Pollination of orchids

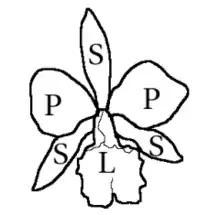
Arrangement of the parts of an orchid flower: petals (P), sepals (S), labellum (L)

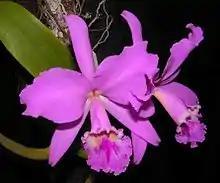
"Cattleya labiata" flower, a plant native to Brazil

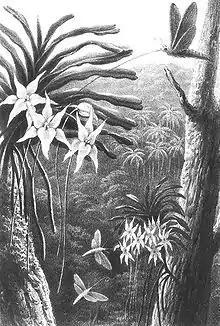
Illustration of the pollination of "Angraecum sesquipedale" by a hypothetical moth with long proboscis. The drawing was made in 1867 by Alfred Russel Wallace, following the prediction made by Charles Darwin of 1862. In 1903 the moth was discovered in Madagascar and named "Xanthopan morganii praedicta".

Orchid flowers are predominantly hermaphroditic, with unisexual forms being rare, and they typically exhibit zygomorphic (bilateral) symmetry. Most genera feature three outer elements known as sepals—two lateral and one dorsal—and three inner elements called petals, with the lower petal often modified into a lip or labellum. This labellum is usually larger and more vividly colored than the other petals, often exhibiting a trilobed or uniquely shaped structure, sometimes adorned with fleshy bumps or ridges, and may feature a basal spur with distinct color patterns.